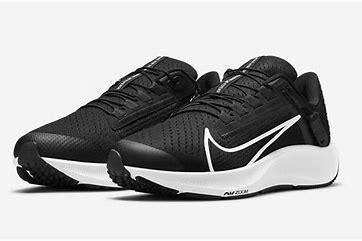
Brand: Nike
Model: Air Zoom Pegasus 38 Flyease